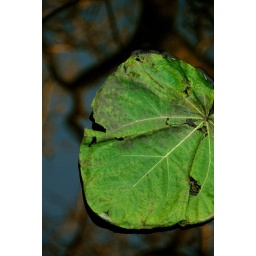
A leaf floating in a river with the trees reflecting in the water